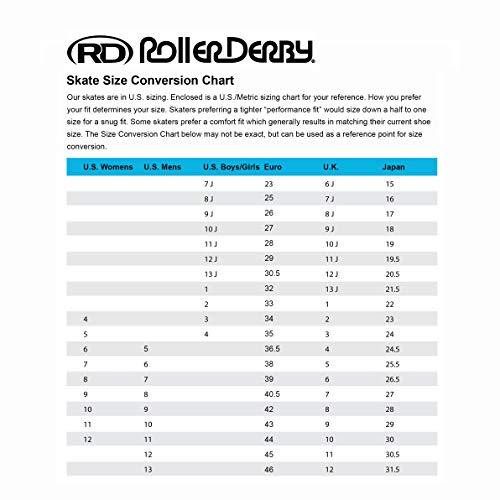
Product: Roller Derby Cruze XR Hightop Womens Roller Skates
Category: Sports & Outdoors | Outdoor Recreation | Skates, Skateboards & Scooters | Inline & Roller Skating | Roller Skates
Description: RD Cruze aluminum Chassis is lightweight, strong, and maneuverable; adjustable toe stop on both skates.
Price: $53.00 - $71.75
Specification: Shipping Weight: 6 pounds (View shipping rates and policies)|ASIN: B07G6FY9W1|    #91    in Roller Skates